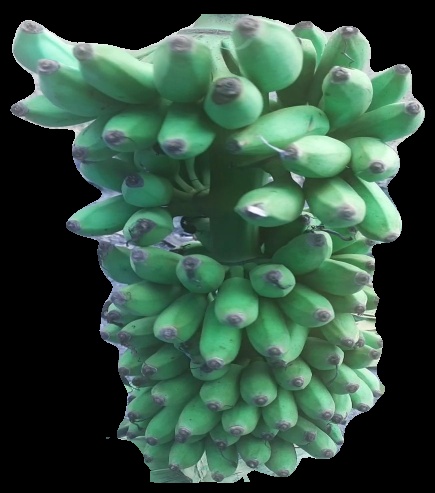
Variety: elakki-bale
Grade: grade2